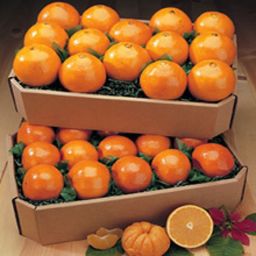
Label: Orange